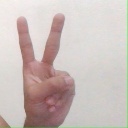
अक्षर: क